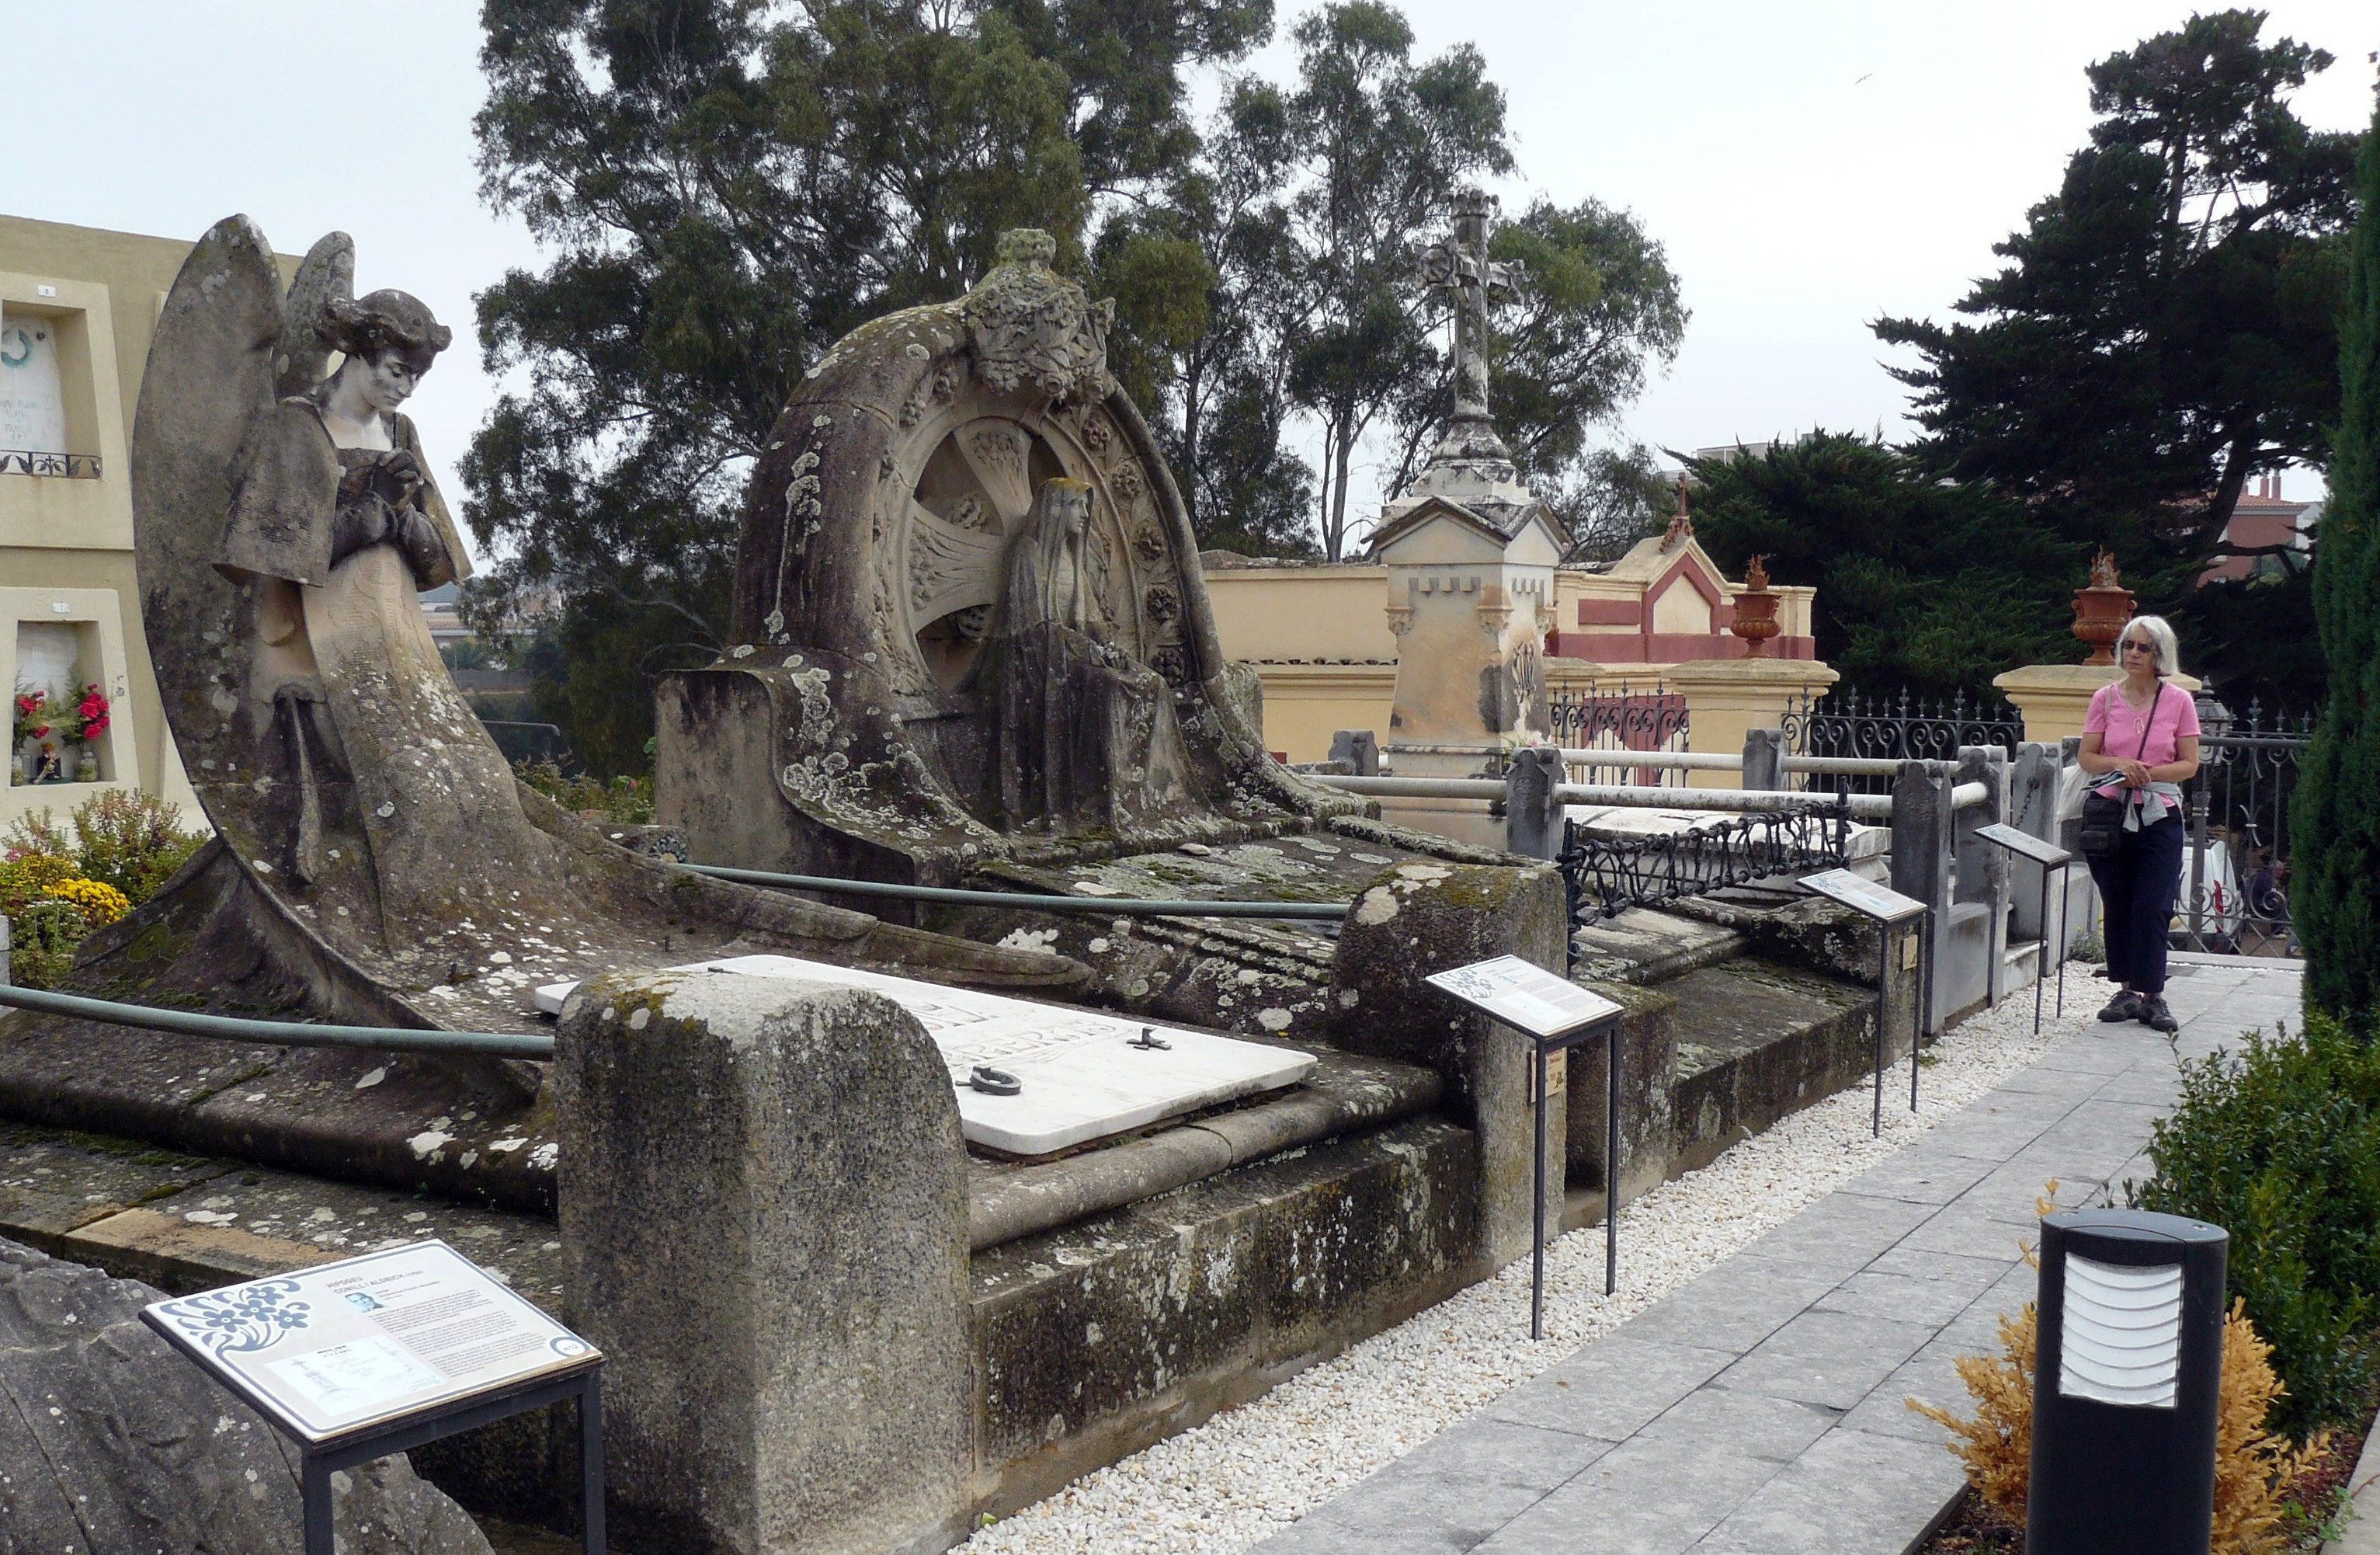
spain, tree, architecture, building, monument, memorial